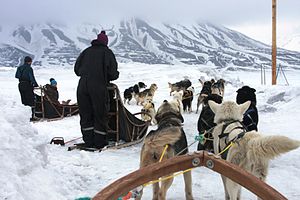
Brugshund
grønlandske slædehunde på arbejde
En brugshund er en hund, der er avlet og/eller trænet med henblik på at udføre specifikke arbejdsopgaver til erhvervs- og/eller civilbrug.